Health at Every Size

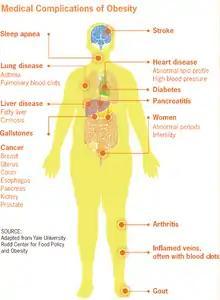
Diagram of the medical complications of obesity, from the US CDC

Proponents claim that evidence from certain scientific studies has provided some rationale for a shift in focus in health management from weight loss to a weight-neutral approach in individuals who have a high risk of type 2 diabetes and/or symptoms of cardiovascular disease, and that a weight-inclusive approach focusing on health biomarkers, instead of weight-normative approaches focusing on weight loss alone, provides greater health improvements.